Kurds

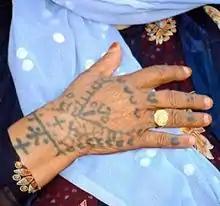
Kurdish woman with deq tattoo

Between the 1930s and 1980s, Armenia was a part of the Soviet Union, within which Kurds, like other ethnic groups, had the status of a protected minority. Armenian Kurds were permitted their own state-sponsored newspaper, radio broadcasts and cultural events. During the conflict in Nagorno-Karabakh, many non-Yazidi Kurds were forced to leave their homes since both the Azeri and non-Yazidi Kurds were Muslim.